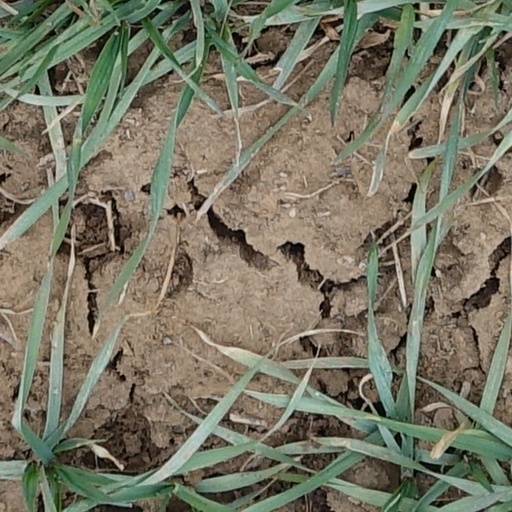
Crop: wheat